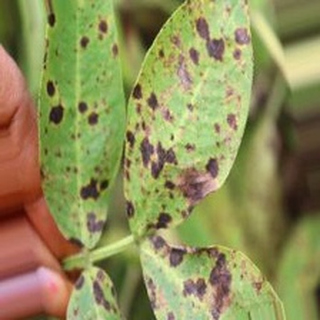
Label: groundnut_late_leaf_spot